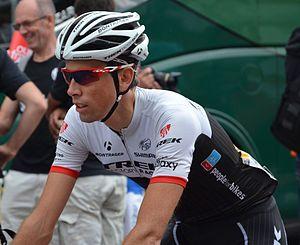
Laurent Didier au départ de la 8ème étape du Tour de France 2015, à Rennes.
Laurent Didier, né le 19 juillet 1984, à Dippach, est un coureur cycliste luxembourgeois. Il est le fils de l'ancien coureur cycliste, Lucien Didier et le petit-fils de l'ancien porteur du maillot jaune du Tour de France Jean Diederich. Professionnel de 2010 à 2018, il a notamment remporté le championnat du Luxembourg sur route en 2012 et du contre-la-montre en 2014